Steger–Nance House

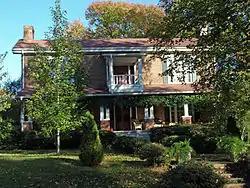
The house in October 2011

The Steger–Nance House (also known as the Dr. Howard Place) is a historic residence in Maysville, Alabama. It was built in 1854 by physician Francis Epps Harris Steger. Later owners included another physician, Issac William Howard, and local cotton gin owner and farmer Harry F. Nance. The house is built in a Federal style of brick laid in common bond. The house originally had a central hall flanked by a drawing room and parlor, with a dining room behind the parlor in an ell. A kitchen, bathroom, center hall, sitting room, and patio were added to the rear of the house in 1950. The house has three chimneys in each of the gable ends. Windows on the façade are nine-over-nine sashes flanked by narrow three-over-three sashes. A shed roofed porch stretches across the front, supported by six pairs of square columns on brick pillars. A narrow balcony, accessed from the upstairs hall, is centered above the front door. The house was listed on the Alabama Register of Landmarks and Heritage in 1981 and the National Register of Historic Places in 1982.